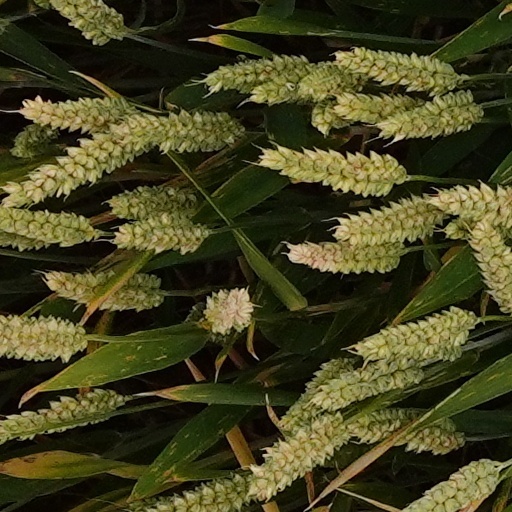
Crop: wheat